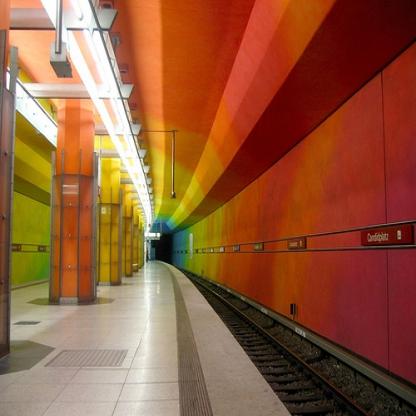
Scene: Indoor